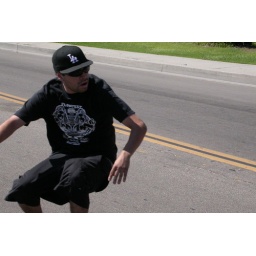
grizo riding a flowboard down cherry hill in long beach